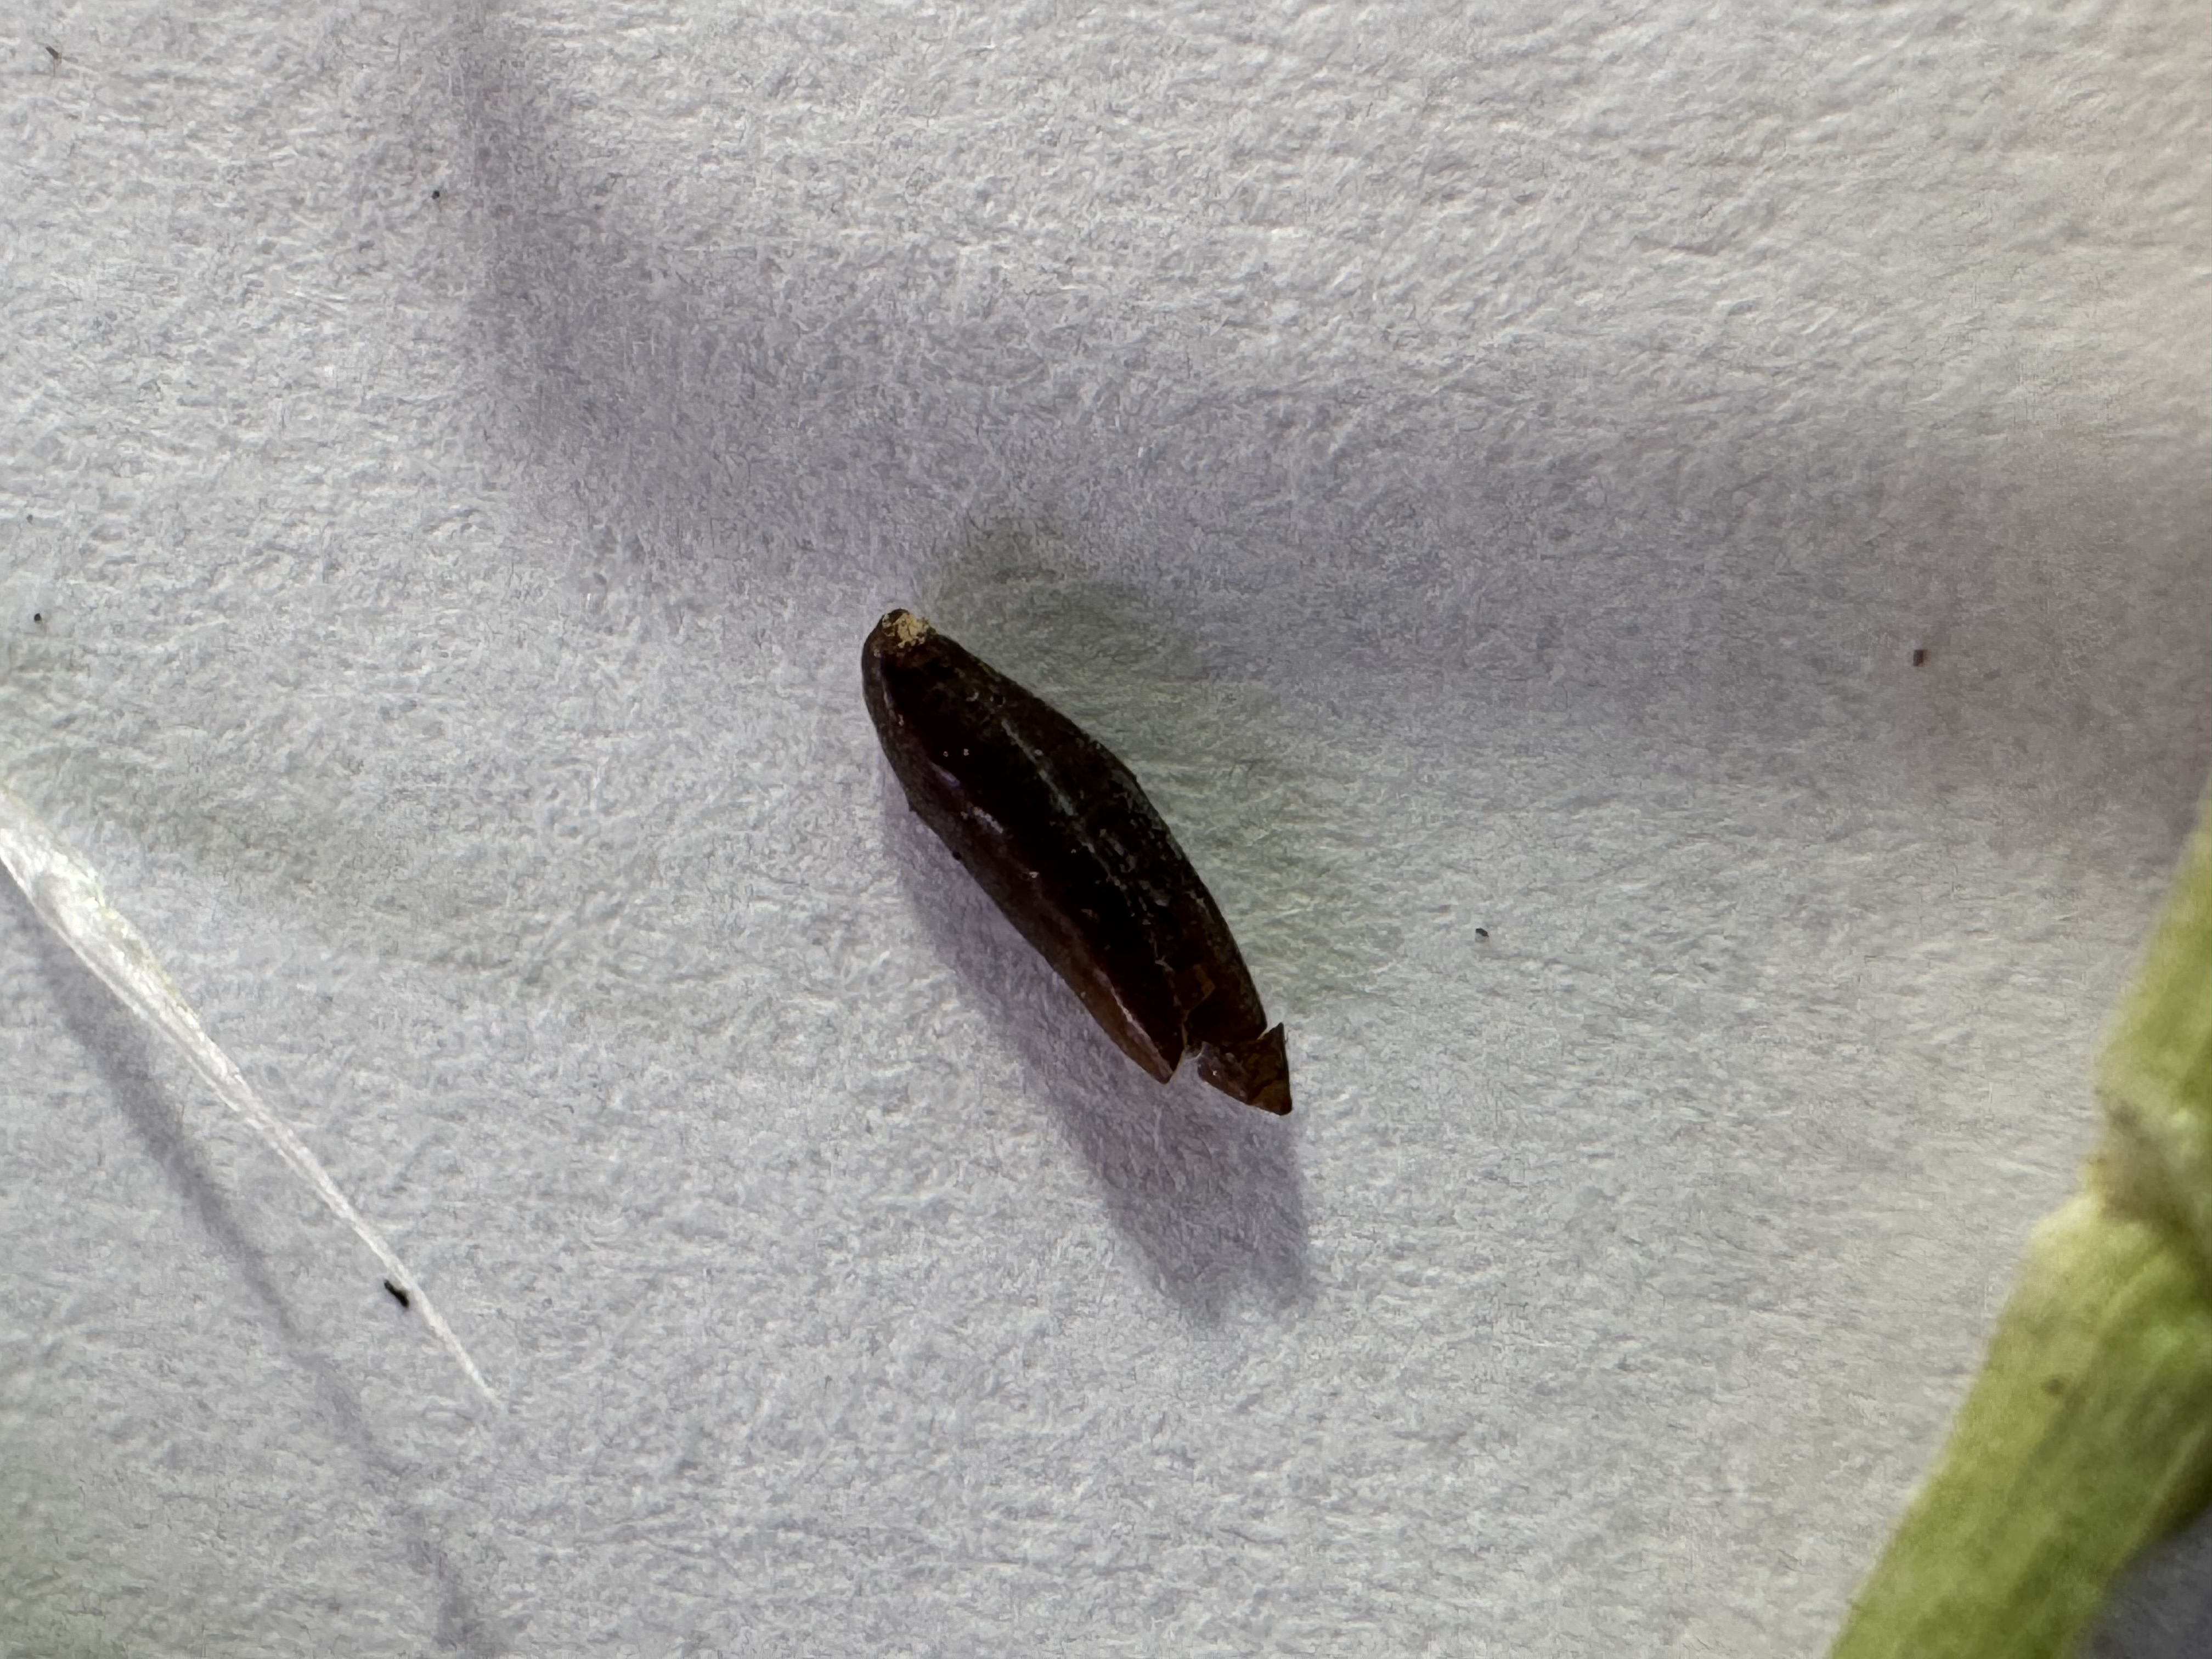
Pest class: hessian_fly